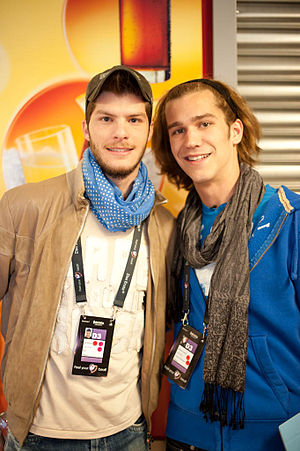
Loucas Giorkas
Loucas sammen med Amaury Vassili ved Eurovision Song Contest 2011.
Loucas Giorkas er en græsk-cypriotisk sanger. Han vandt den første sæson af det græske X-Factor i 2009. Senere på året udgave han sin første album Mazi, som opnåede guld. I januar 2011 blev han præsenteret på græsk tv, som en af de seks finalister til at vinde det nationale melodi grand prix. I marts vandt han sammen med Stereo Mike med sangen Watch my dance og skal derfor repræsentere Grækenland ved Eurovision Song Contest 2011 i Düsseldorf.